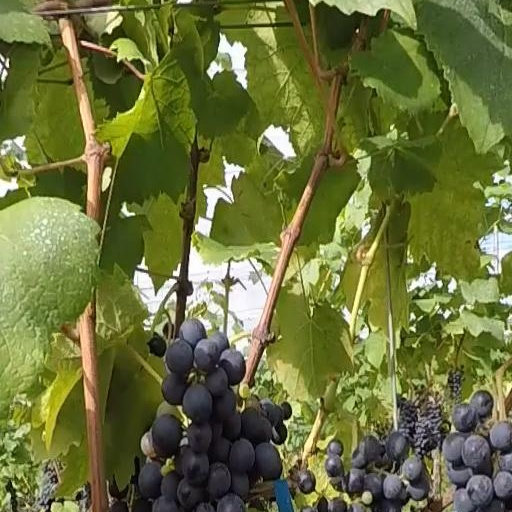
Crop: grape